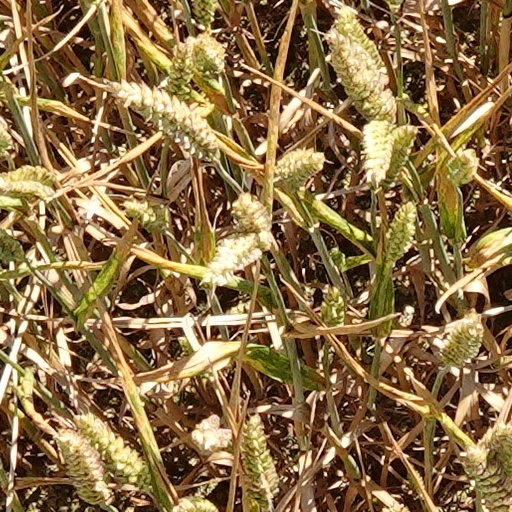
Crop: wheat